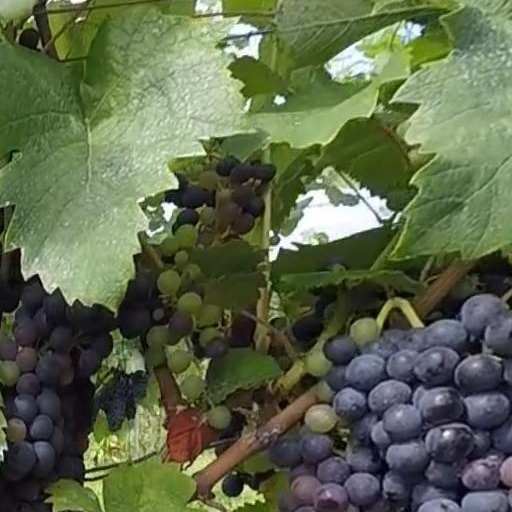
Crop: grape